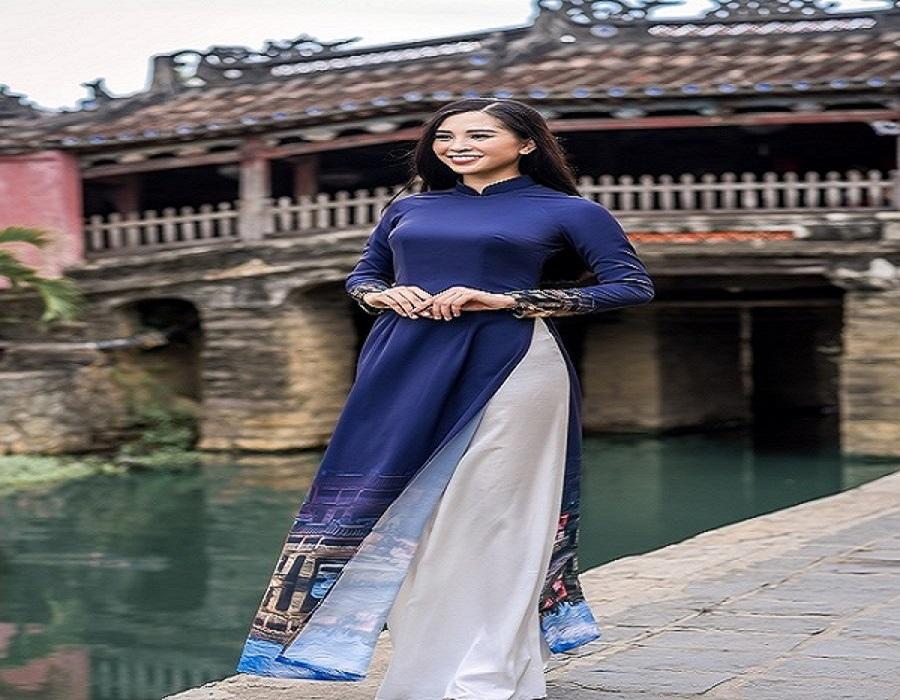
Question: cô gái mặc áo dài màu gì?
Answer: xanh dương